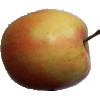
Label: Apple Pink Lady 1